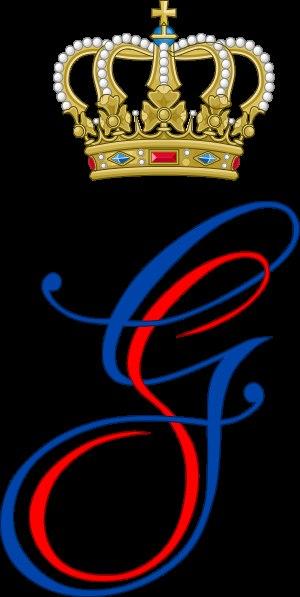
Le mariage de Guillaume de Luxembourg et de Stéphanie de Lannoy a eu lieu les 19 et 20 octobre 2012.
La comtesse Stéphanie de Lannoy, née le 18 février 1984 à Renaix en Belgique, est l'épouse du prince Guillaume de Luxembourg, grand-duc héritier. Ses fiançailles avec le grand-duc héritier ont été annoncées le 26 avril 2012 à Luxembourg. La fête a eu lieu le 27 avril 2012 à Luxembourg et au château de Colmar-Berg. Le mariage civil a eu lieu le vendredi 19 octobre 2012 à Luxembourg. Le mariage religieux s'est déroulé le samedi 20 octobre 2012.
Le prince Guillaume de Nassau, né le 11 novembre 1981 à Luxembourg, grand-duc héritier de Luxembourg, est le fils aîné du grand-duc Henri et de la grande-duchesse Maria Teresa. Il est le premier dans l'ordre de succession au trône du grand-duché de Luxembourg. Il s'est marié le 20 octobre 2012 avec la comtesse Stéphanie de Lannoy.